Lowesby

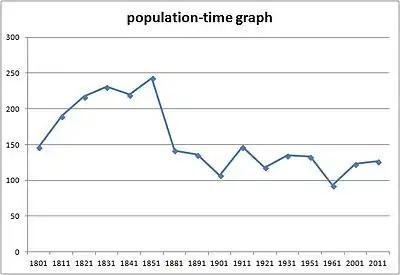
Graph describing the relationship between the Population of Lowesby and time

The population of Lowesby Parish was 127 in 2011. This level of population has not always been constant throughout the parish's history. The population of Lowesby grew by almost 100 people during the first fifty years of the 19th century. By the time of the 1851 census, a UK-wide railway network had almost been completed. Coupled with minor depressions and a second phase of British industrialisation, it may have led to a decline in the local population. The population has not recovered since then, with Lowesby having averaged approximately one hundred inhabitants during the 20th century.